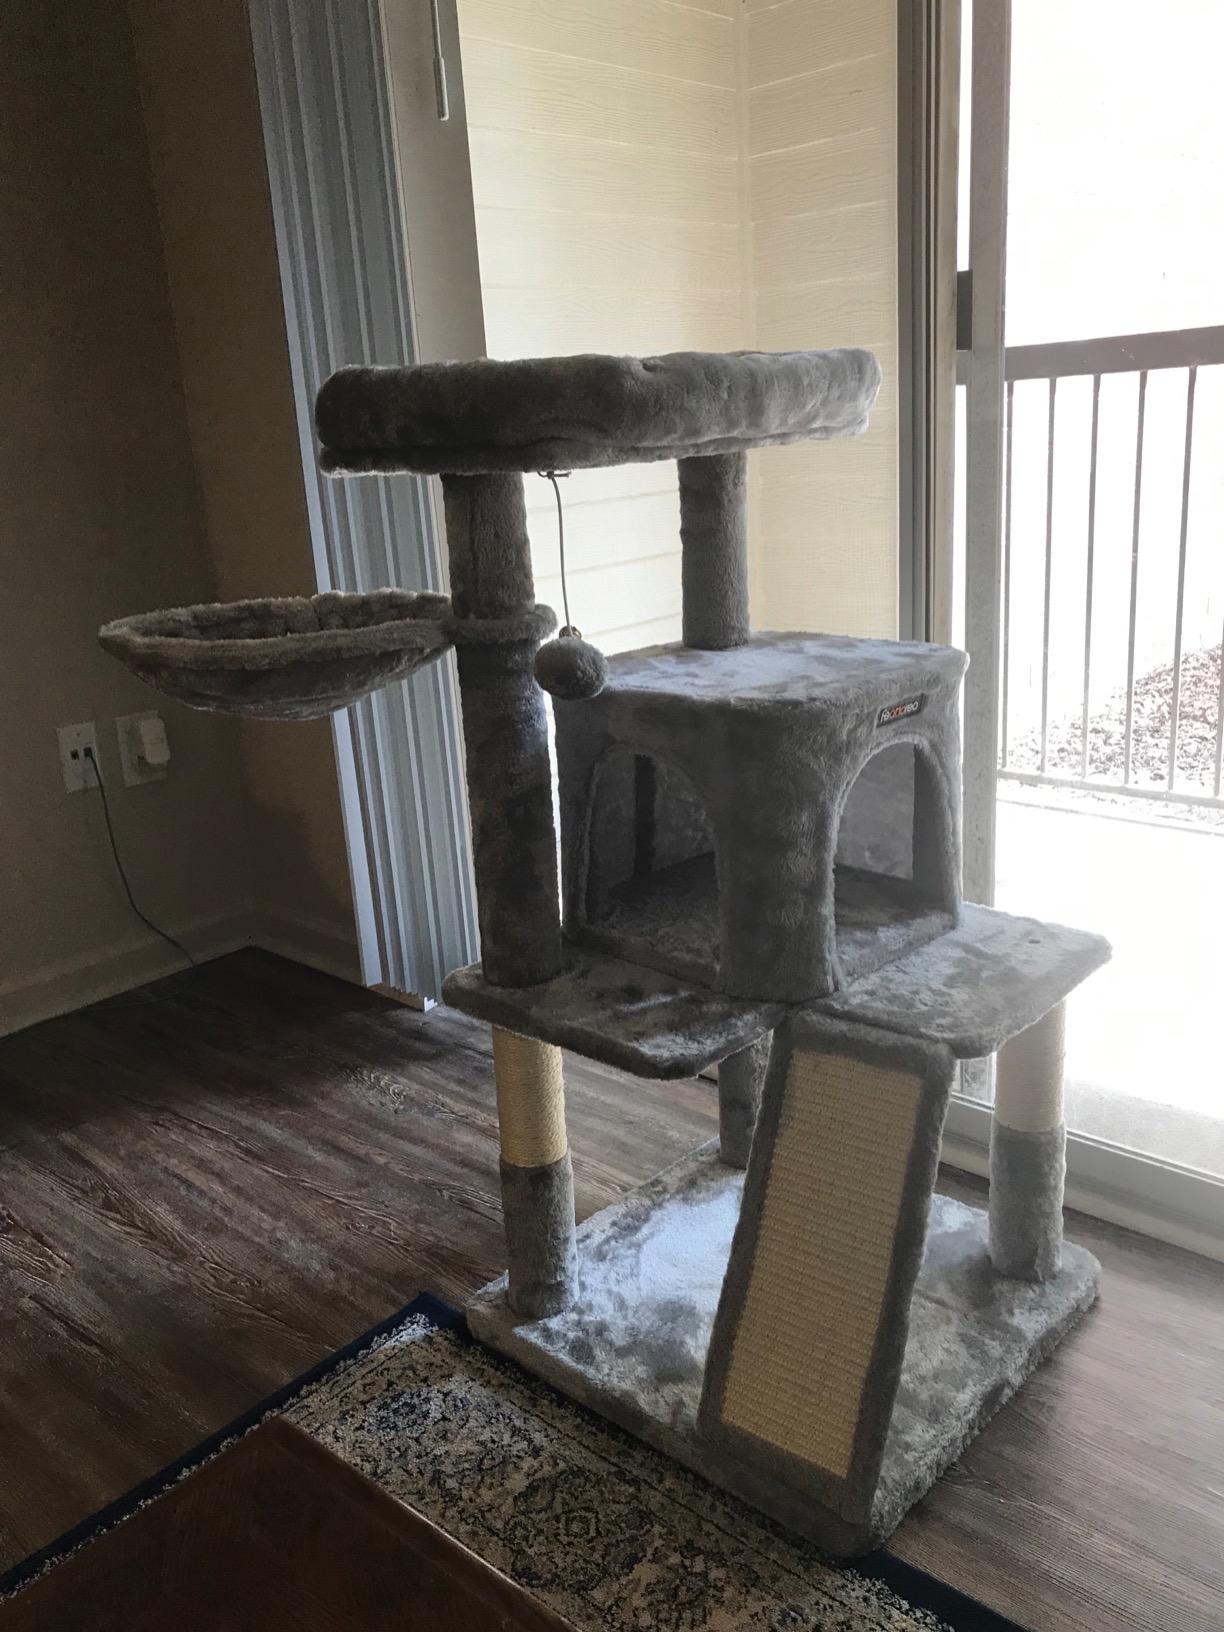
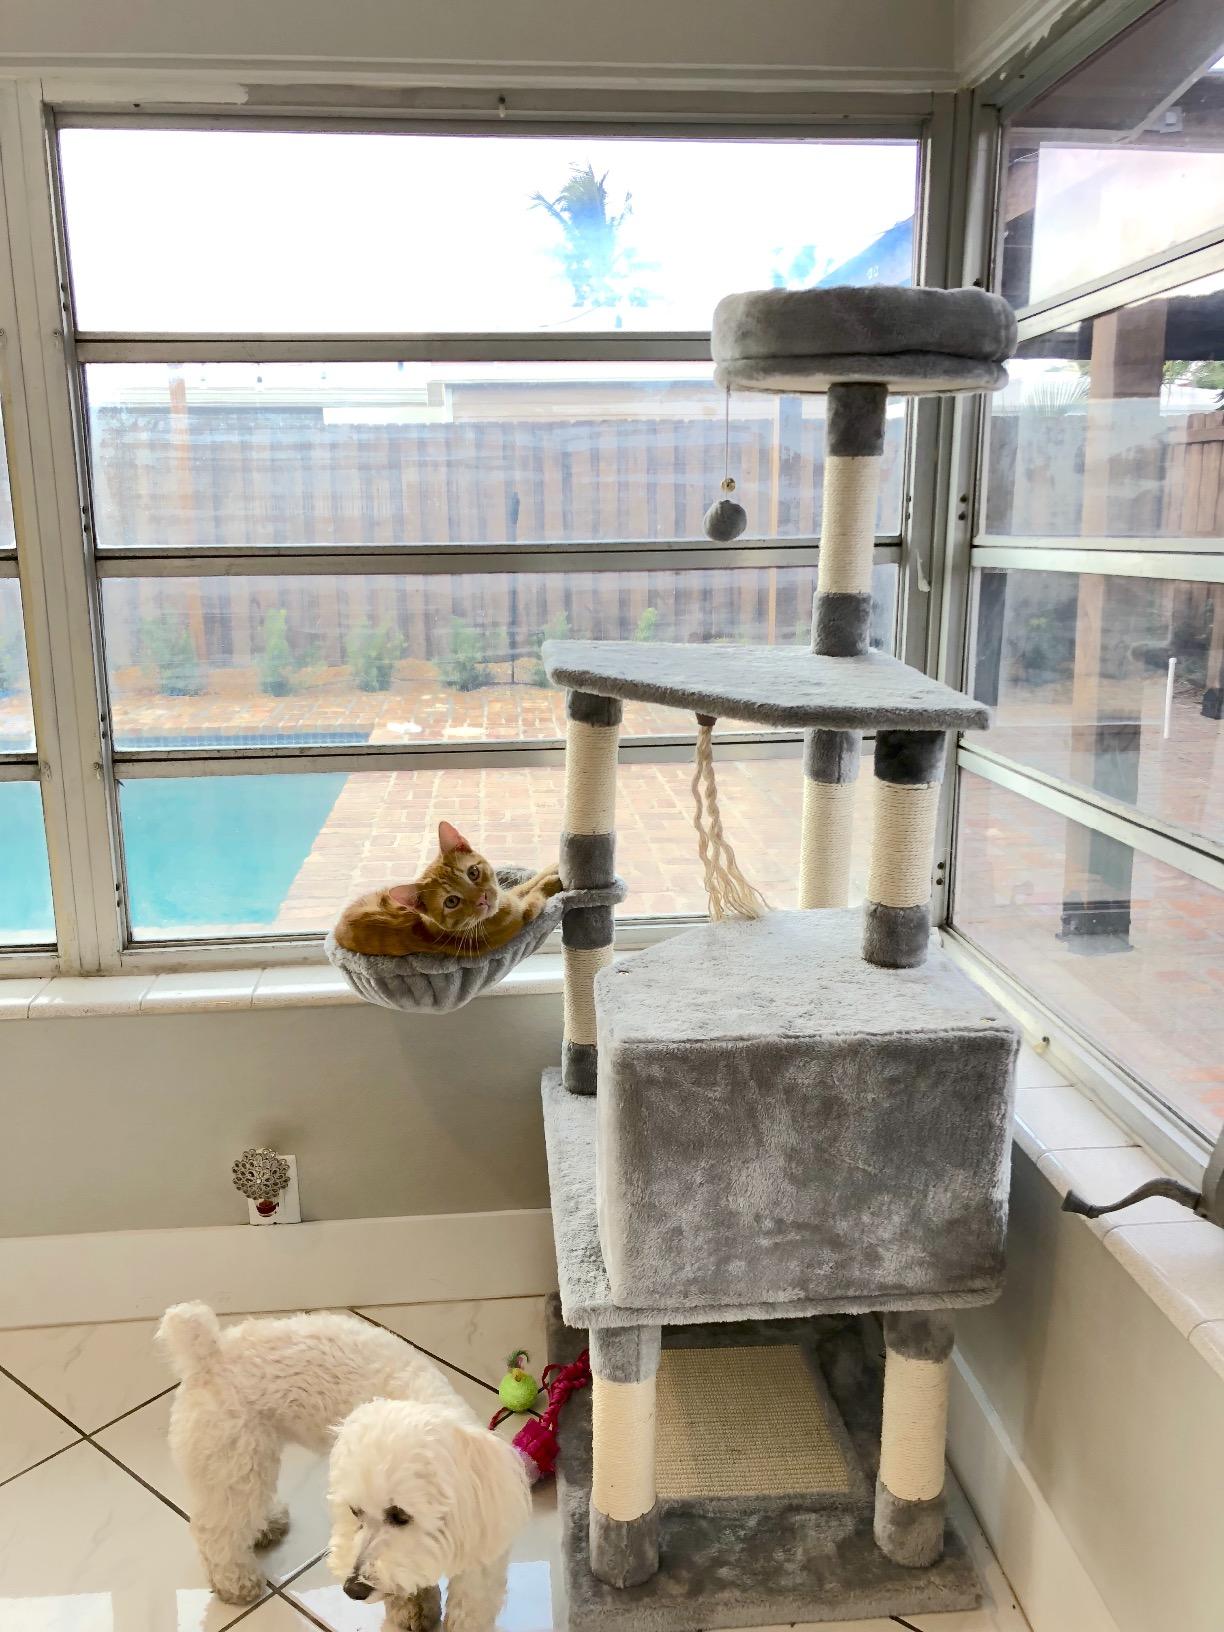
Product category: items_cat tree
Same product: no